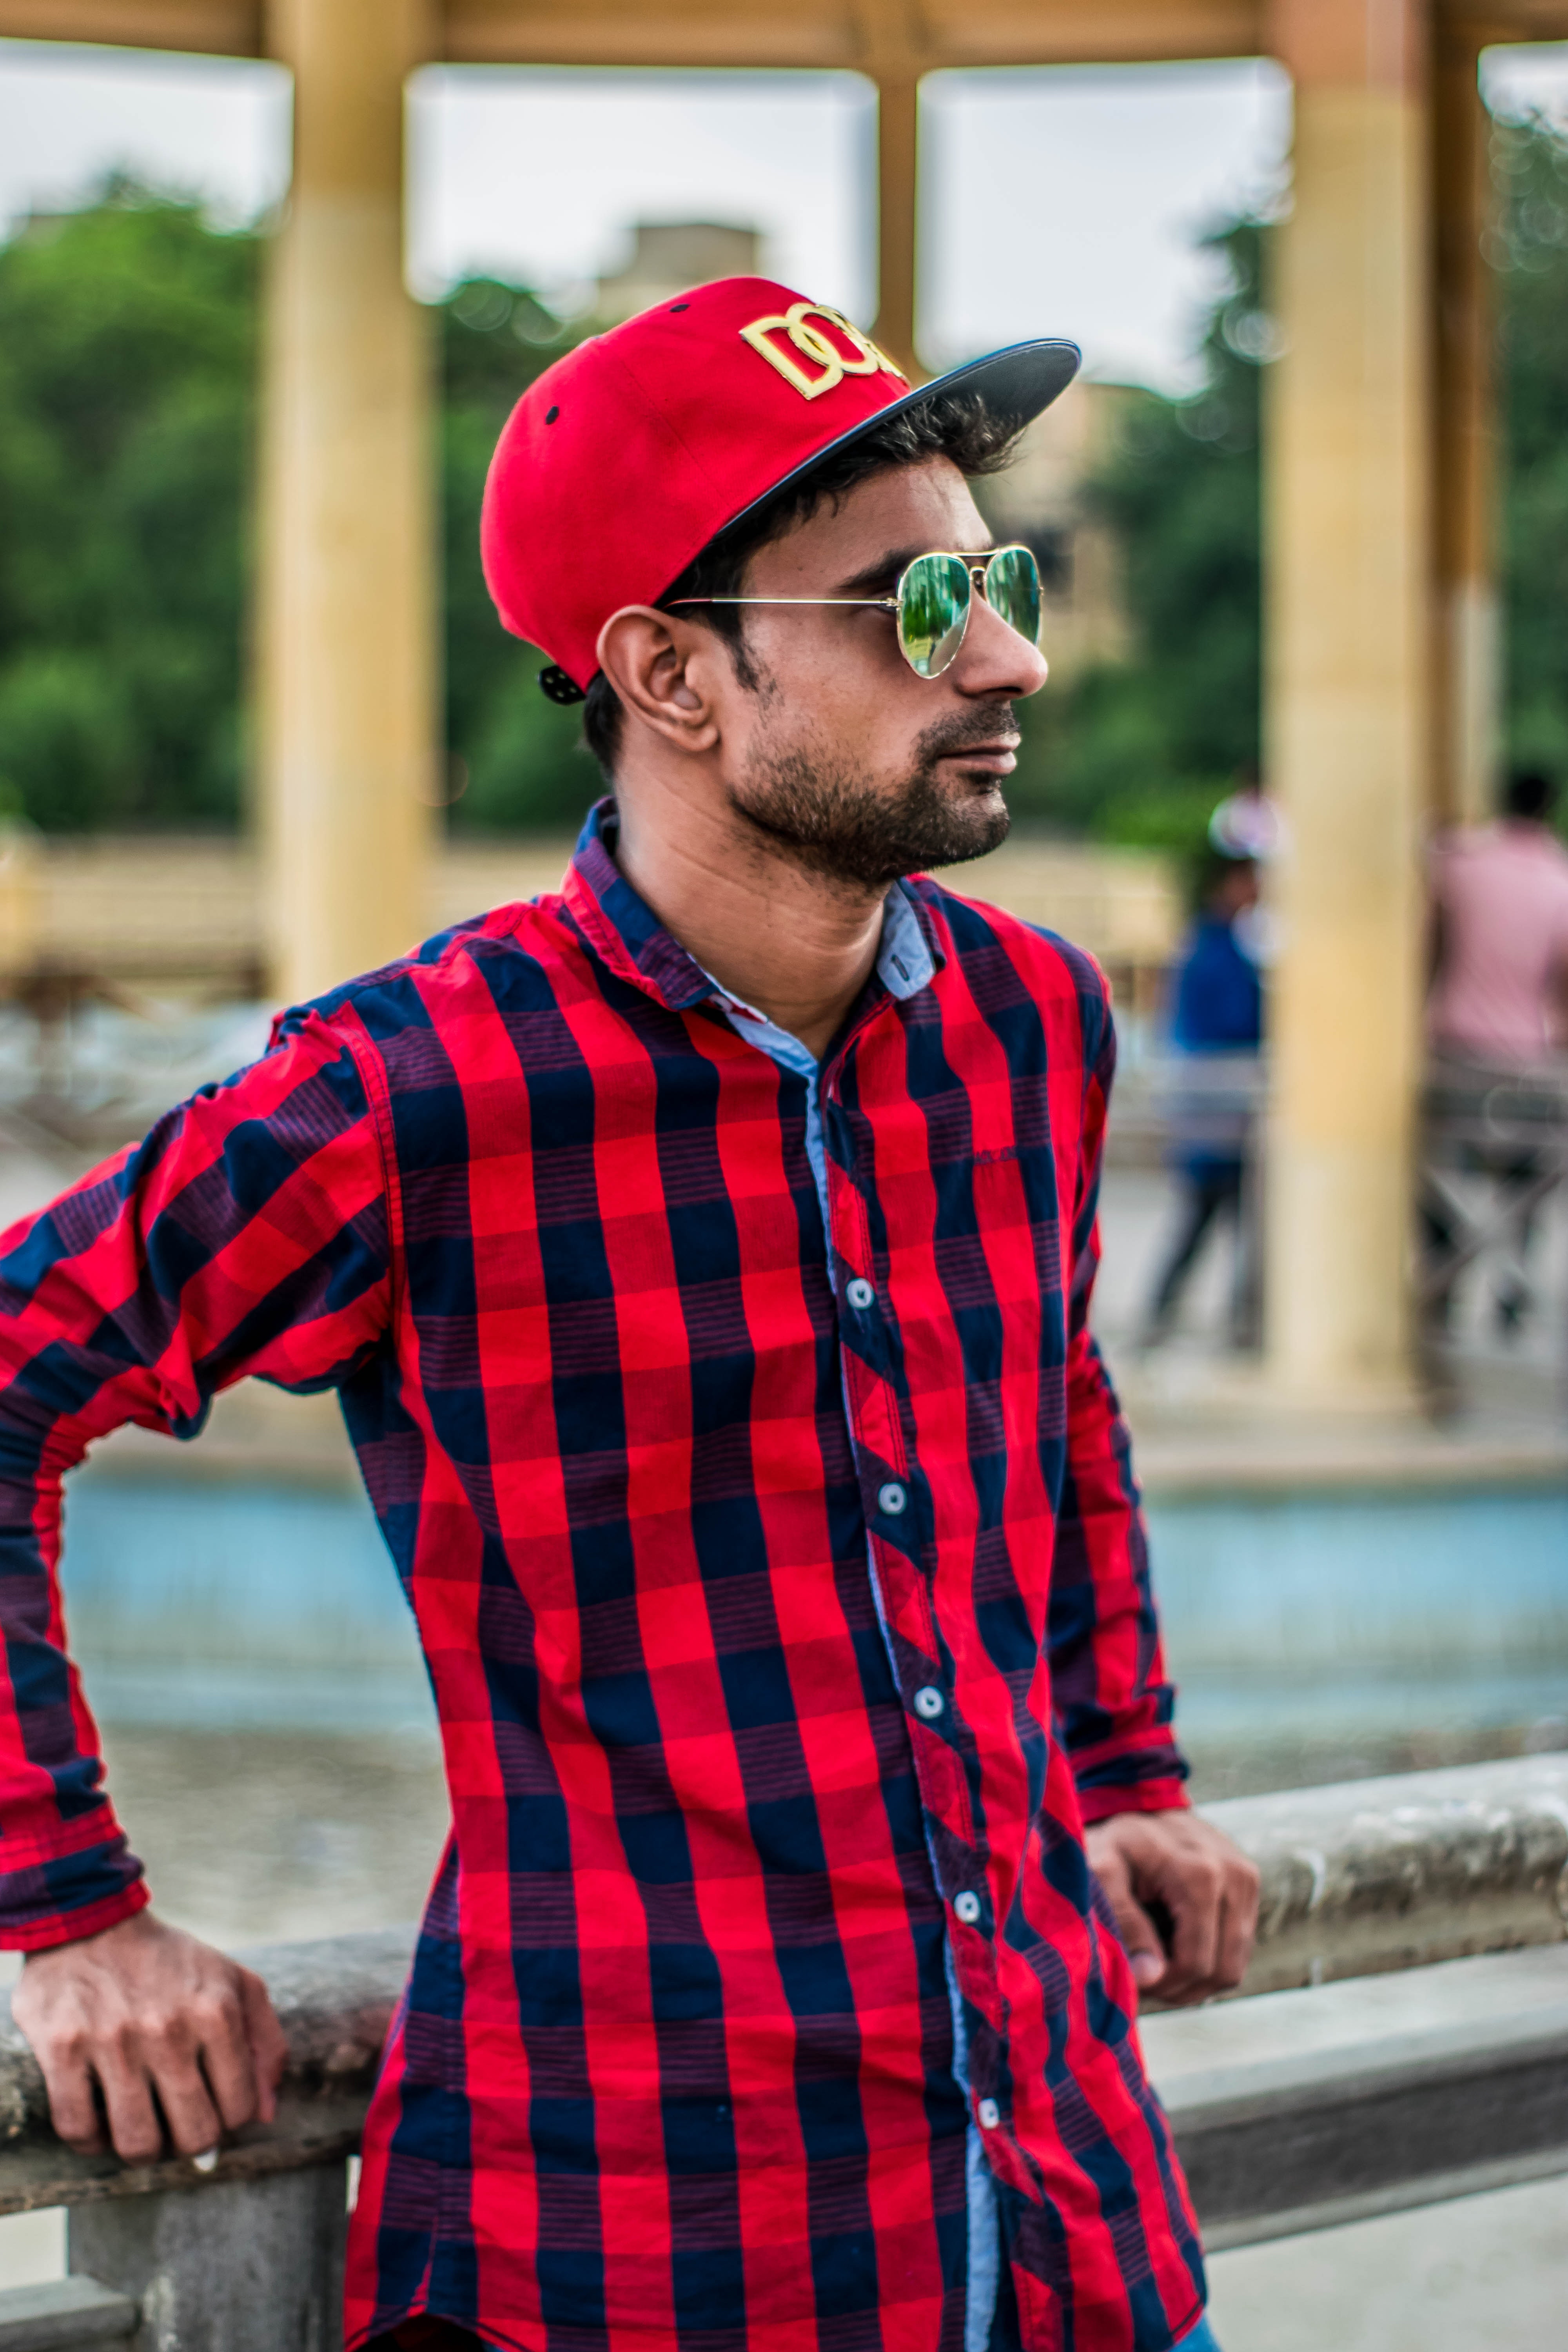
clothing, plaid, red, tartan, street fashion, pattern, design, headgear, textile, sleeve, facial hair, beard, cap, hat, moustache